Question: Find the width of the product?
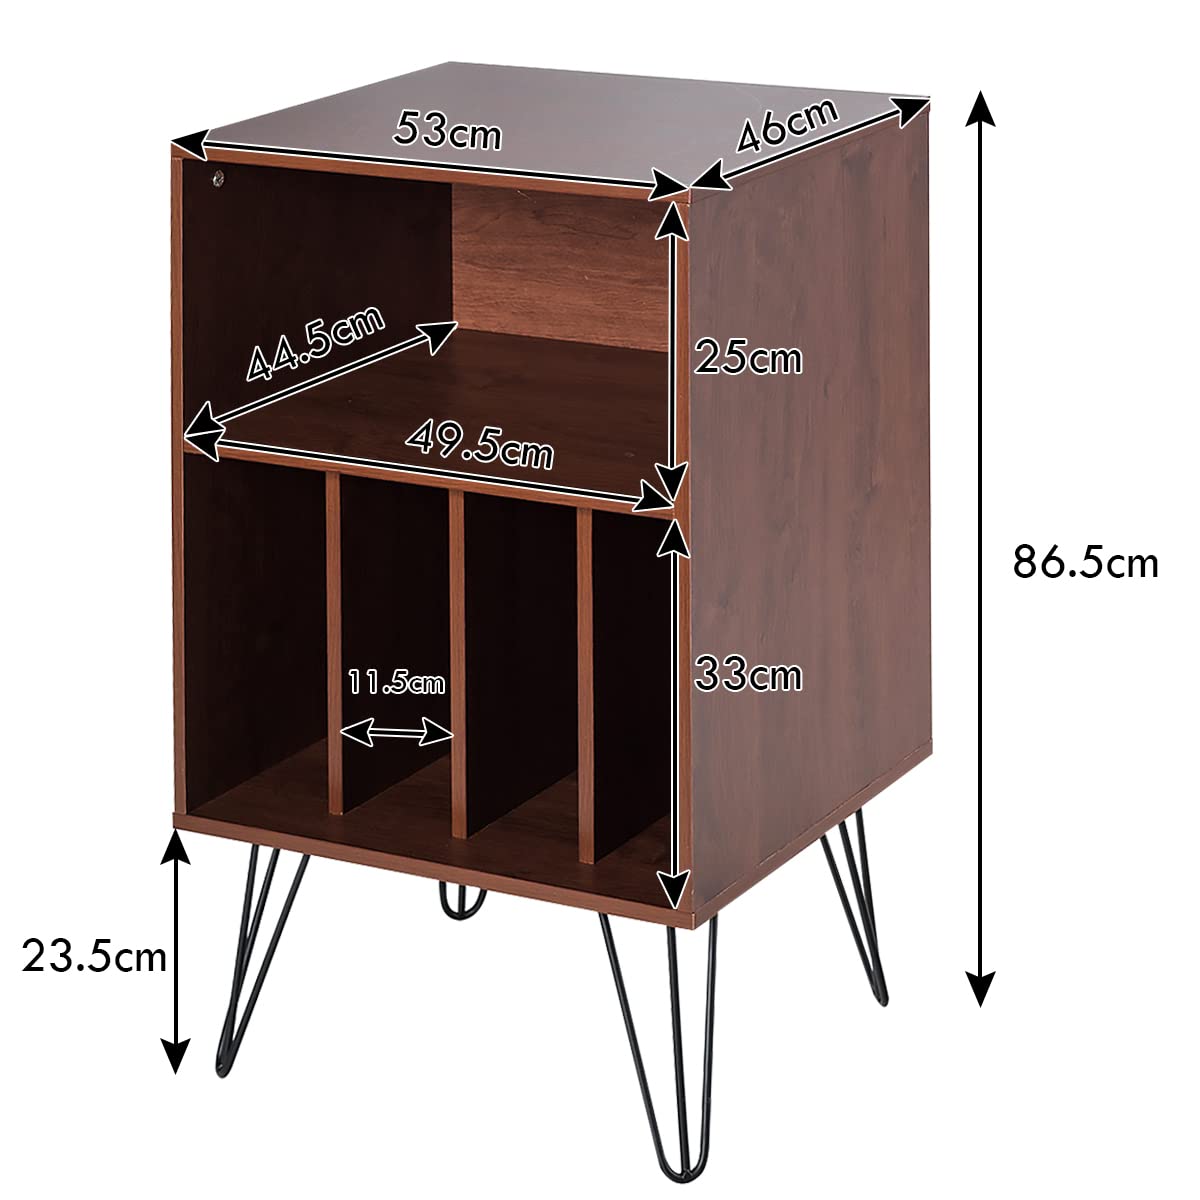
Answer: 53.0 centimetre